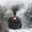
Label: train